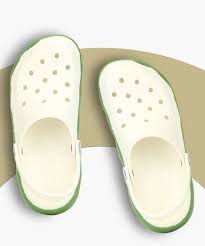
Label: Clog